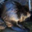
Label: beaver